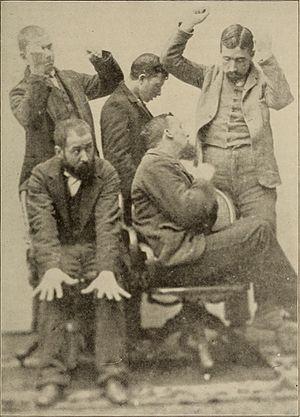
« Extermination douce » est une expression forgée pour dénoncer l'abandon et la mort lente, de faim, de froid et de carence de soins, des malades mentaux dans les hôpitaux psychiatriques français durant l'Occupation, soit entre 44 144 et 50 518 victimes.